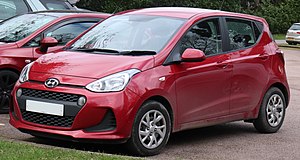
Hyundai i10 / Anden generation (2013-)
Hyundai i10 1,2 Style (2013−)
Hyundai i10 er en mikrobil fra den sydkoreanske bilfabrikant Hyundai. Modellen blev præsenteret i New Delhi den 6. november 2007 som efterfølger for Hyundai Atos og kom på markedet i 2008. Den første generation af i10 var den første Hyundai-model, som blev præsenteret og bygget i Indien, og fulgte den nye navngivningsmetode, som begyndte med den større i30. Den anden generation produceres i Tyrkiet. I fabrikantens modelprogram ligger modellen nederst, under i20.